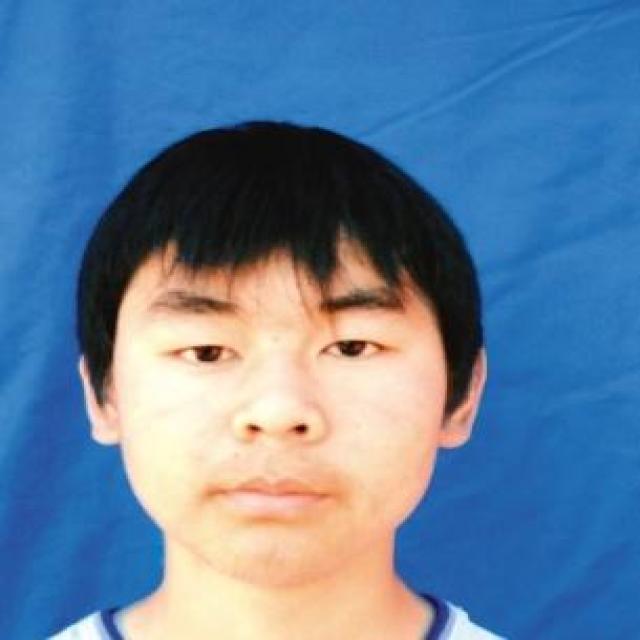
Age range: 21-44